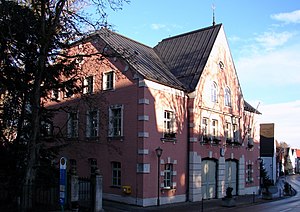
Au in der Hallertau
Rådhuset i Au
Købstaden Au in der Hallertau ligger i den nordlige del af er en kommune i i Landkreis Freising Regierungsbezirk Oberbayern i den tyske delstat Bayern. Den ligger i den sydlige del af landskabet Hallertau, der er kendt for sin udbredte humleavl. Da denne avl i århundreder har haft afgørende betydning for området har byen fået supleret sit navn med betegnelse das Herz im Hopfengau, eller Hjertet af humleområdet.